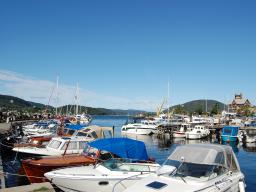
Label: Background_without_leaves